Case of the Naves Brothers

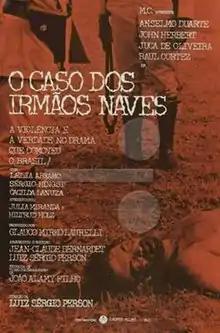
Theatrical release poster

Case of the Naves Brothers is a 1967 Brazilian drama film directed by Luis Sérgio Person. Based on the João Alamy Filho novel of the same name, it follows the story of Joaquim and Sebastião Naves, who were arrested during the Estado Novo dictatorship in the 1930's and tortured to confessed a crime they had not committed. Produced during the early years of the Military Dictatorship in Brazil, the film draws parallels with the ongoing human and legal violations perpetrated by the regime.